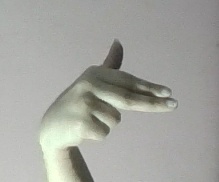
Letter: ghain